Vanaprastham

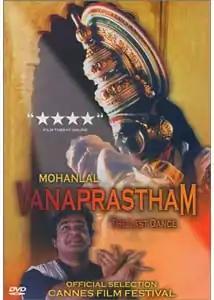
DVD cover

Vanaprastham: The Last Dance is a 1999 Indo-French psychological drama period film in Malayalam-language that was directed by Shaji N. Karun. It was produced by Pierre Assouline and co-produced by Mohanlal. The screenplay was written by Karun and Raghunath Paleri (who also wrote the dialogues) based on a story by Assouline. It features Mohanlal in the lead role, with Suhasini Maniratnam, Mattannur Sankarankutty Marar, Kalamandalam Gopi, Venmani Haridas, and Kukku Parameshwaram in supporting roles. The film's music was composed by Zakir Hussain.